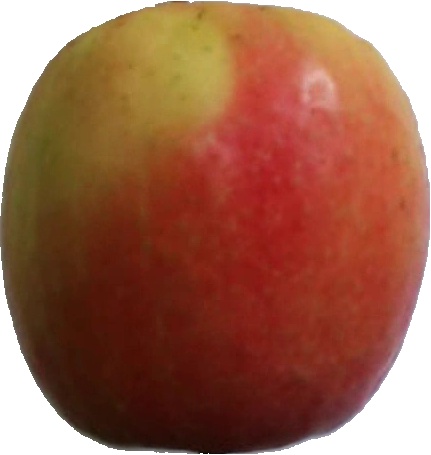
Label: apple_pink_lady_1